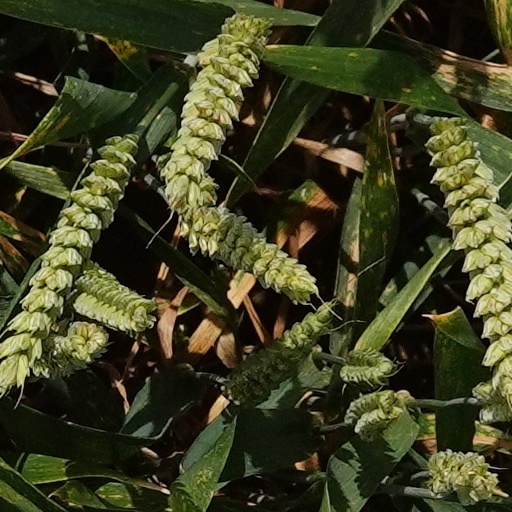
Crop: wheat